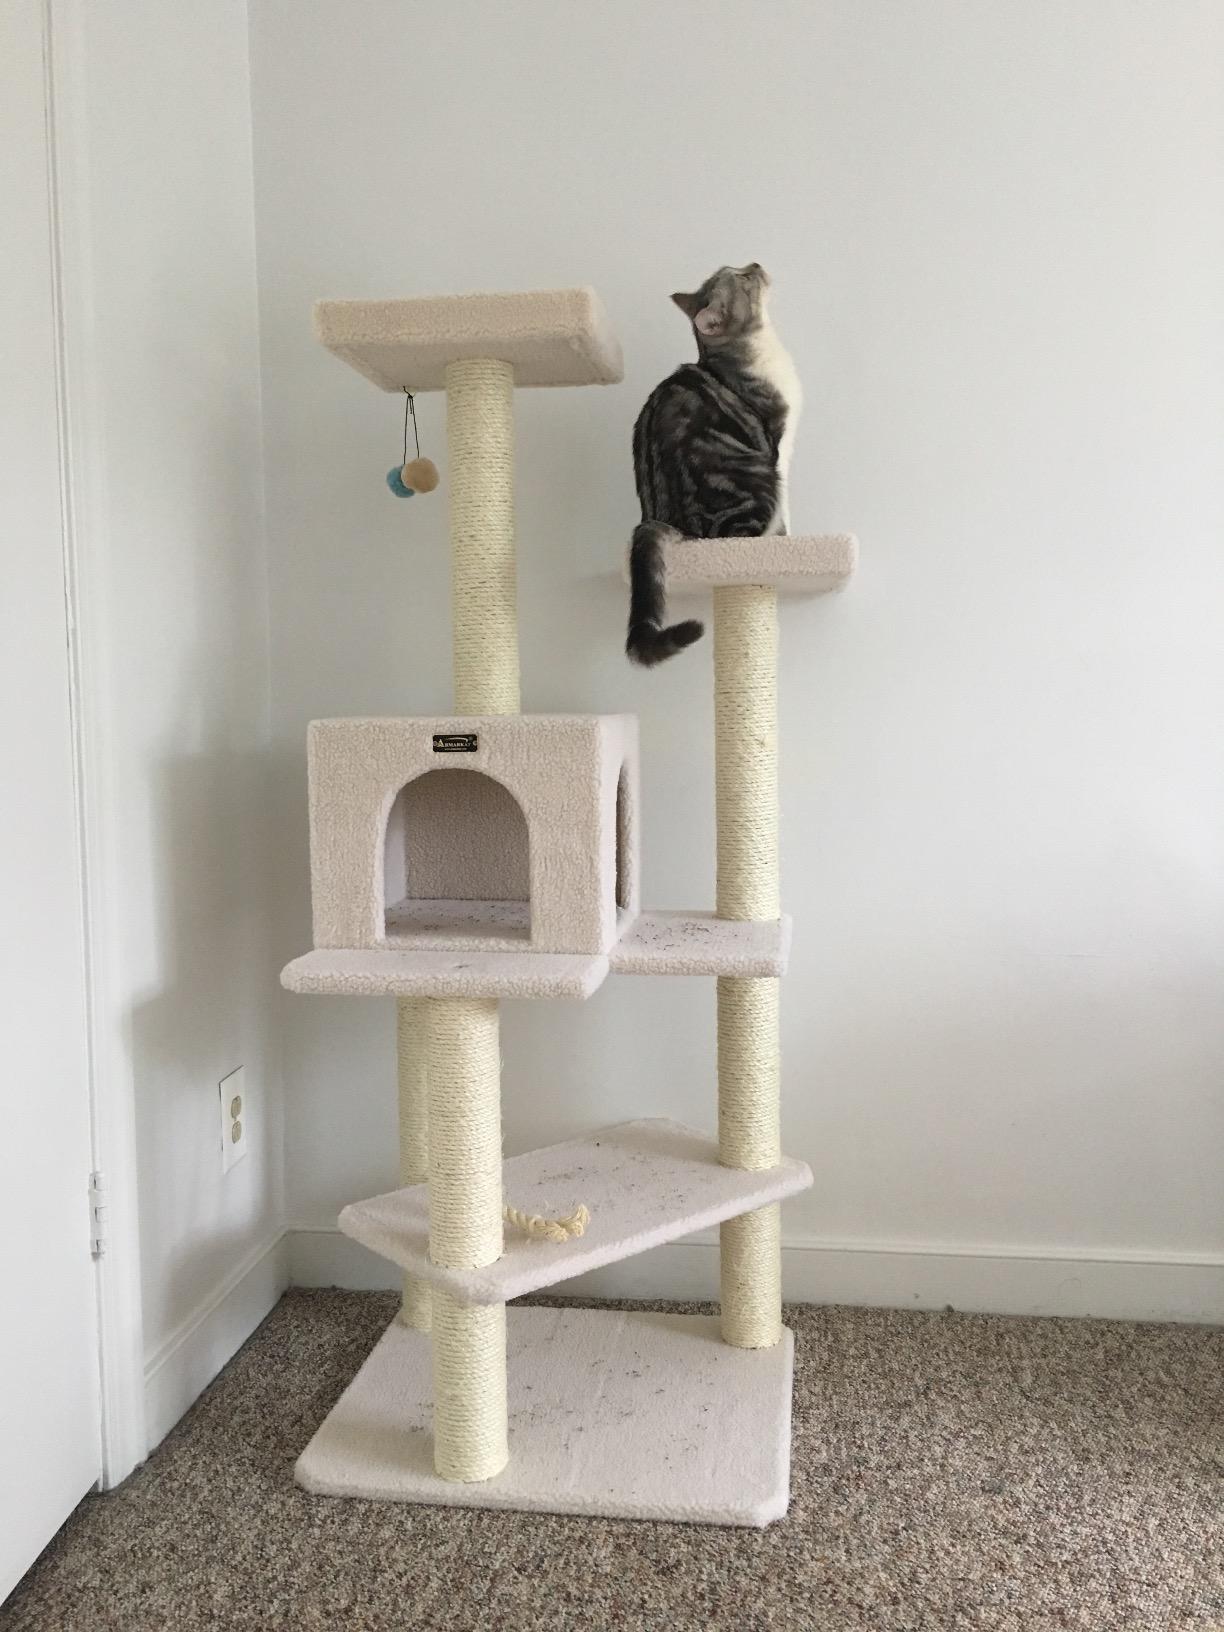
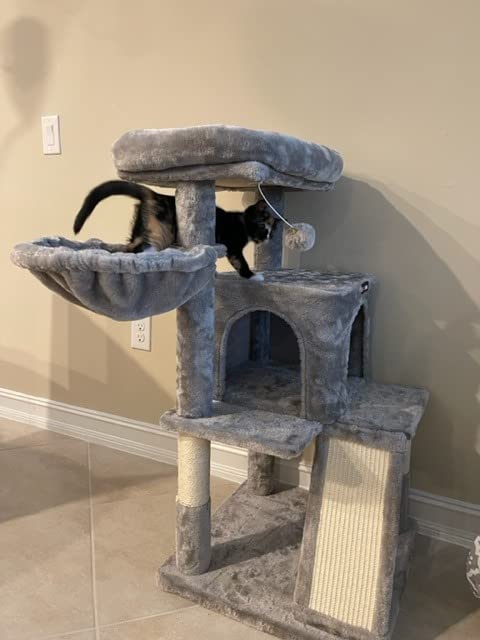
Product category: items_cat tree
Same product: no